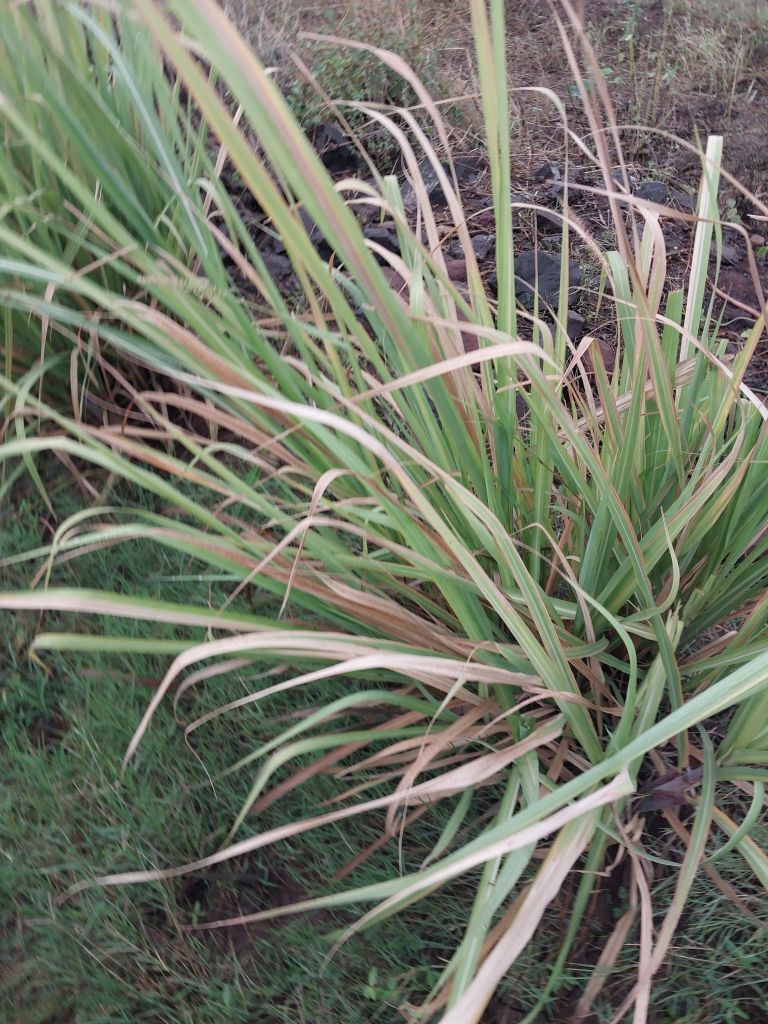
Label: Grassy shoot